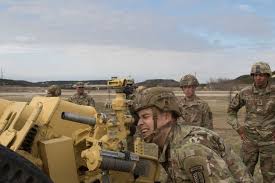
Label: Self Propelled Artillery